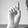
ASL letter: D